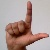
The image shows a hand gesture representing the letter 'L' in Indian Sign Language.